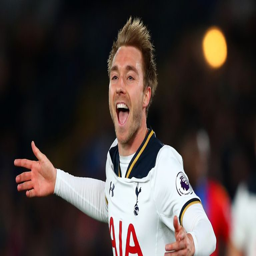
soccer player has been a key player for football team this season